Reichenbach im Vogtland

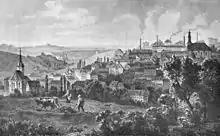
19th-century view of the town

The rise of industrialisation allowed the town to grow further, again promoted by its accessibility. Sewing and weaving were Reichenbach's main trades, but in the 19th century the metal working industry settled in the city and in the early 20th century, there was a rise of the pulp and paper industry and printing works. Some of Reichenbach's most remarkable structures date from this era, including its town hall (1837–1839), the railway station (1846), and world's largest brick bridge, the Göltzsch Viaduct (1846–1851).